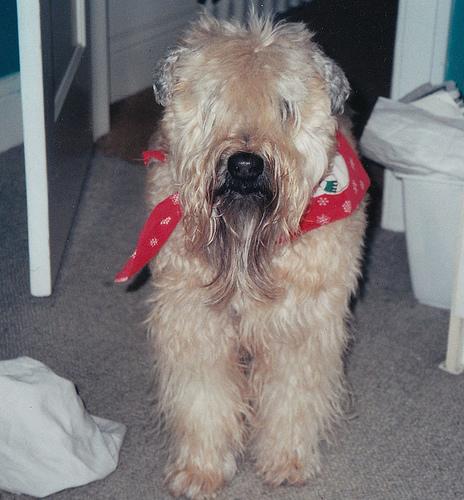
Breed: wheaten terrier